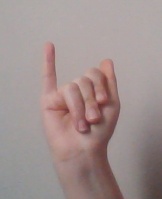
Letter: meem